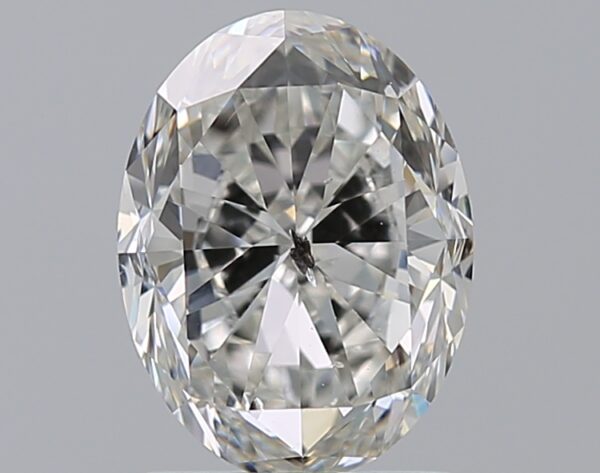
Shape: oval
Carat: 1.6
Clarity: SI2
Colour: F
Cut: VG
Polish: EX
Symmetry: EX
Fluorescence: N
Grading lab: GIA
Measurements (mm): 8.38 x 6.29 x 4.16